El Indio Gold Belt

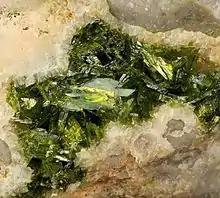
Rodalquilarite, a rare iron tellurite chloride mineral from the Wendy open pit, Tambo Mine in Chile

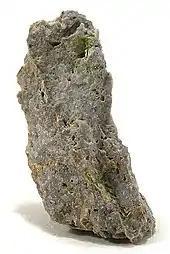
Specimen from the Tambo mine with gold-alunite-rodalquilarite mineralization

The El Indio Gold Belt is a mineral-rich region spanning the border between Chile and Argentina that contains large quantities of gold, silver and copper. On both sides of the border the belt is located within the Andes.